Bushwick Democratic Club House

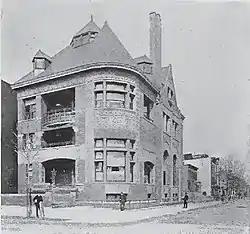

The Bushwick Democratic Club House was a building located in Bushwick, Brooklyn, New York City. The building, designed by Brooklyn-based architect Frank Freeman in his signature Richardsonian Romanesque style, was completed in 1892, and designated a New York City Landmark in the 1970s. It was later destroyed by fire.